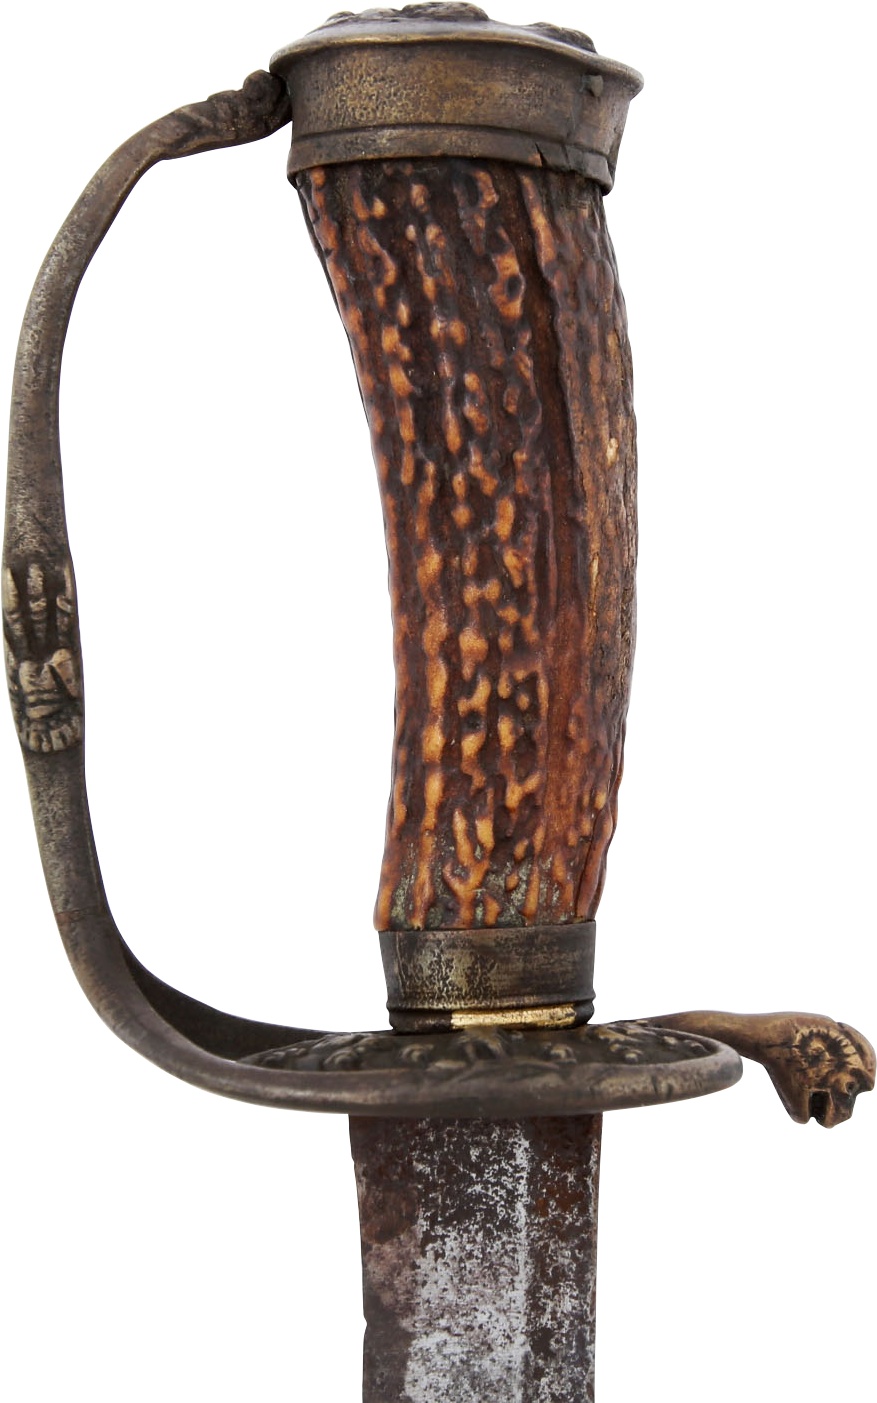
ENGLISH HANGER C.1680-1700
Type used in Colonial America. See Swords & Blades of the American Revolution , Neumann, #6.S for a similar example. 19 ½” curved back fullered blade struck with the Running Fox mark (weak). Mostly smooth gray with some expected pitting at the forte. Brass hilt with thickened edge side guard decorated with a standing mythological figure and foliage. The knuckle bow with a cuirass and spears. Monster head quillon terminal. The pommel with four faces. Dark antler grip. Untouched early example from an old New England collection.
Brand: Fagan Arms
Category: Arts & Entertainment > Hobbies & Creative Arts > Collectibles > Collectible Weapons > Collectible Swords > Historical Collectible Swords